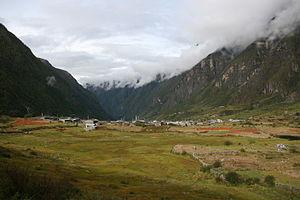
Langtang est un comité de développement villageois du Népal situé dans le district de Rasuwa. Au recensement de 2011, il comptait 415 habitants.